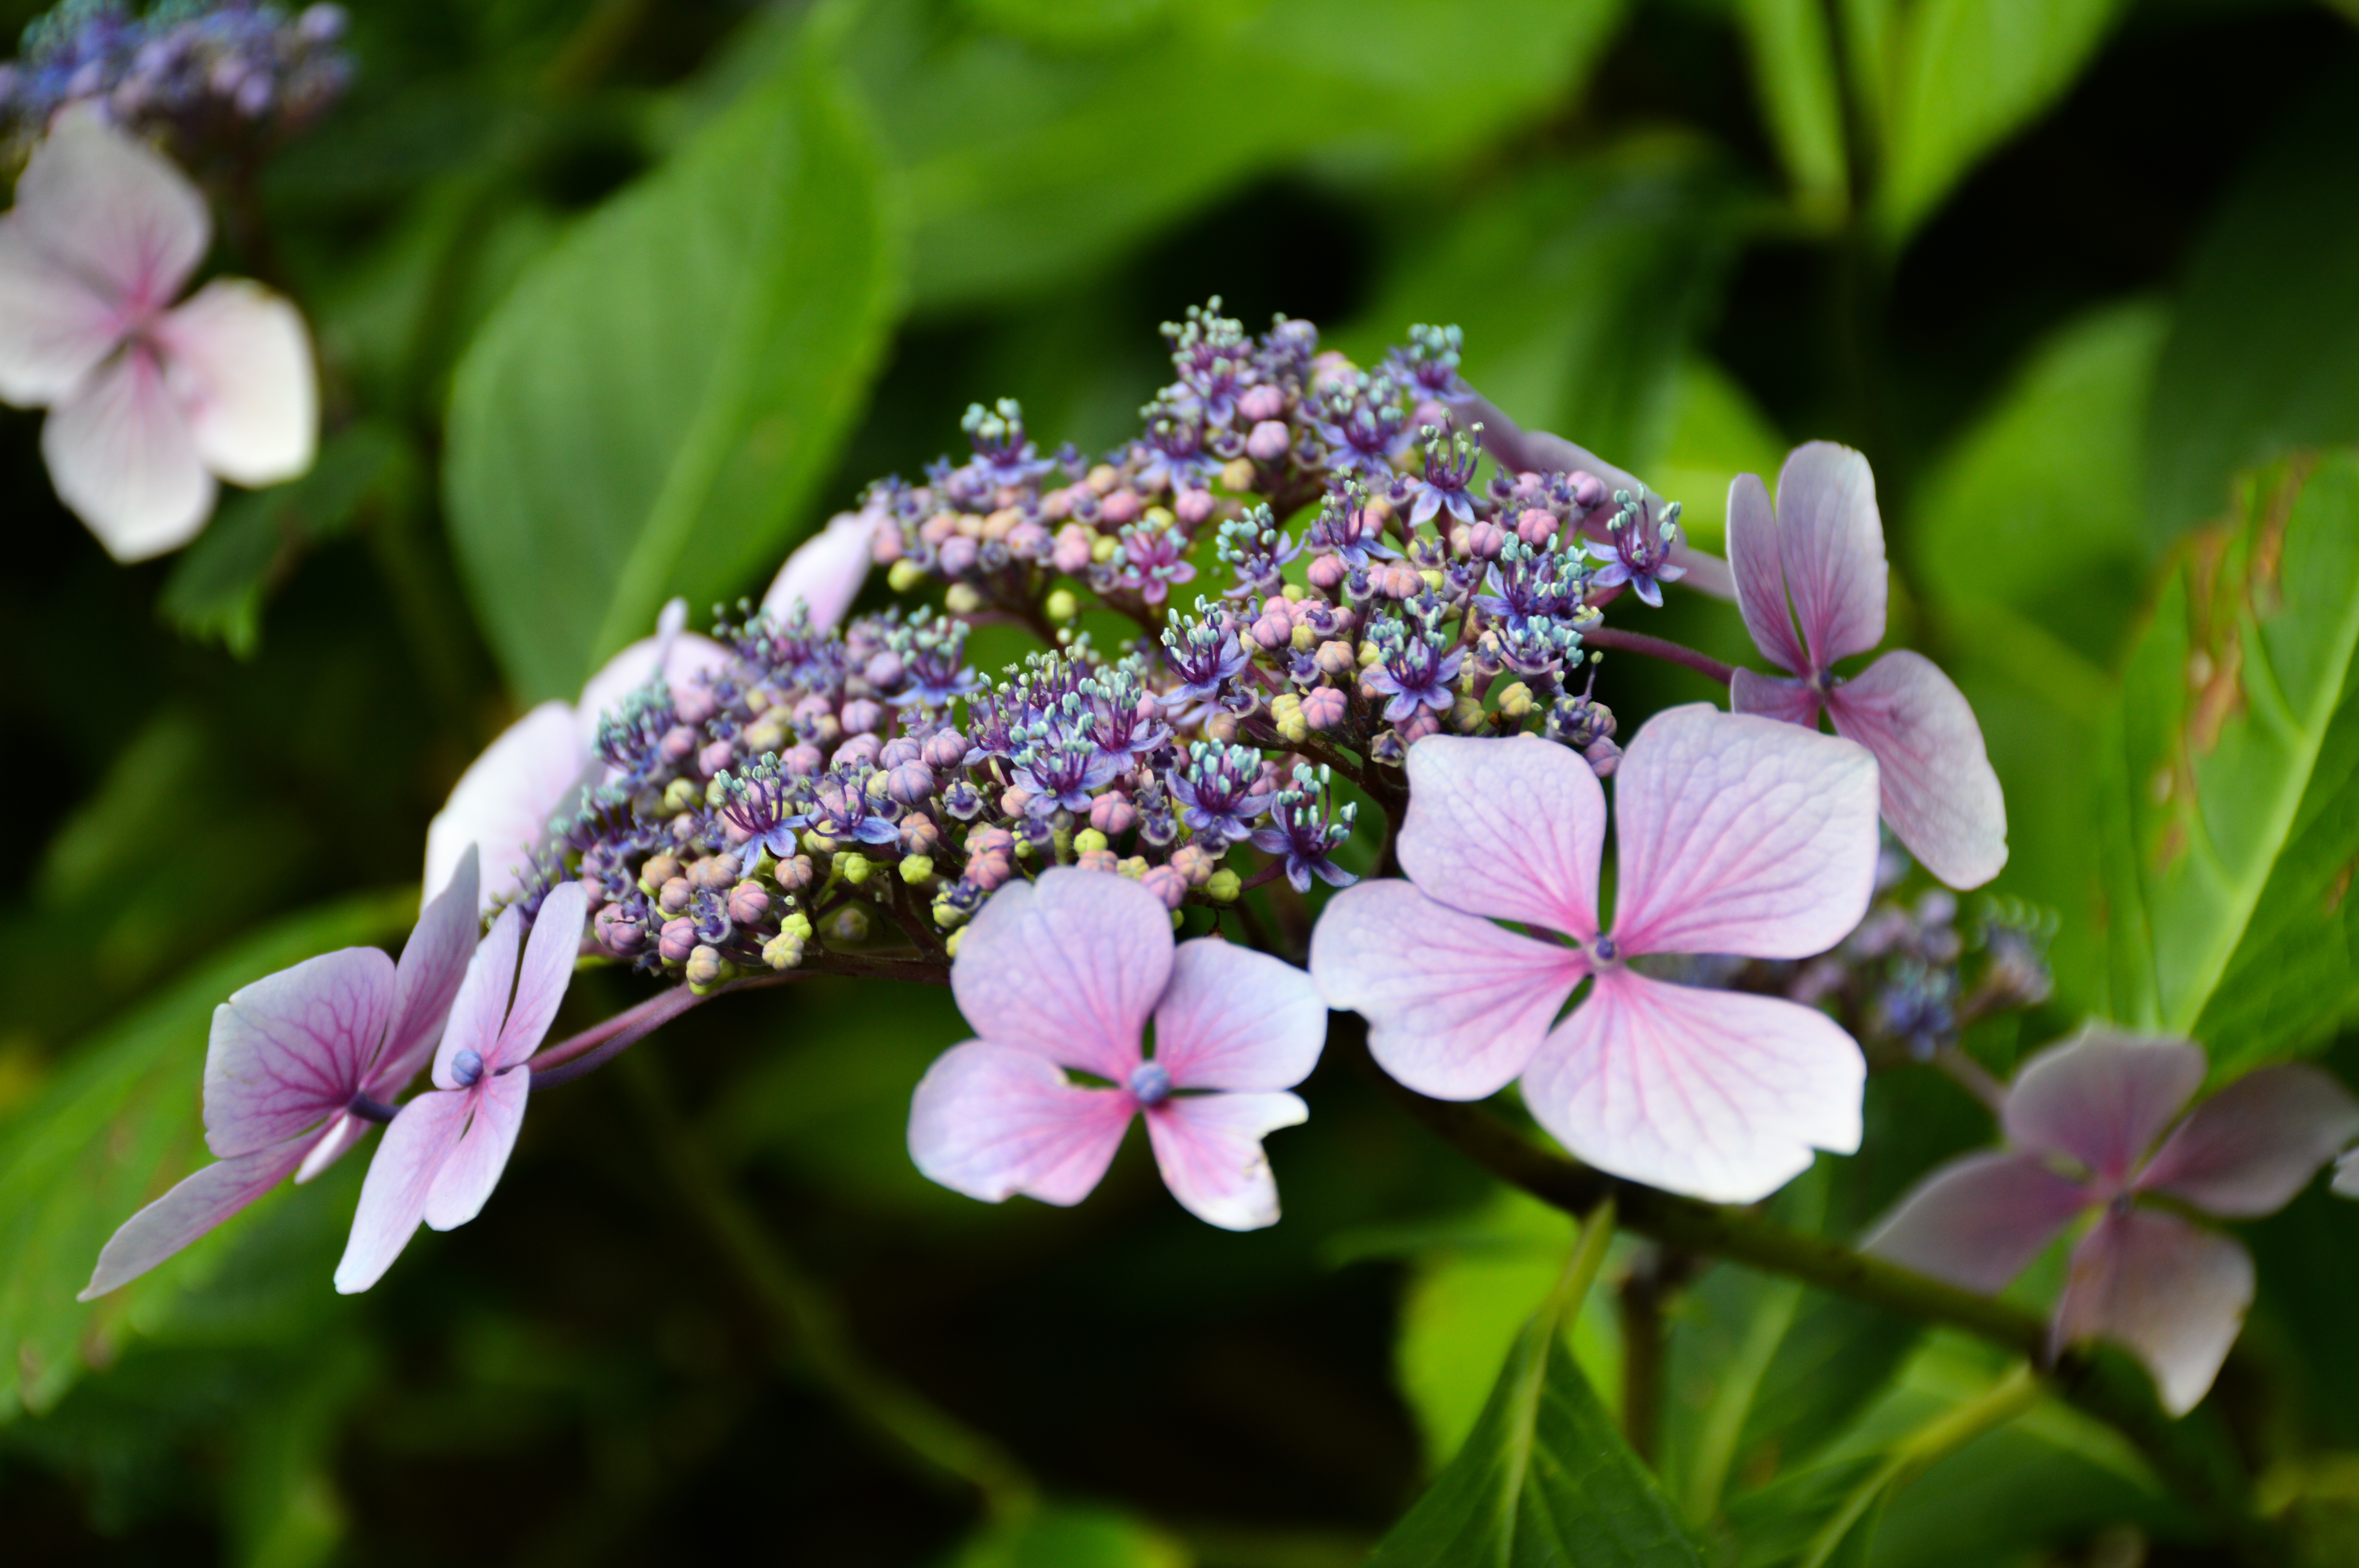
nature, blossom, plant, flower, petal, botany, garden, flora, hydrangea, wildflower, shrub, macro photography, flowering plant, hydrangeaceae, cornales, annual plant, land plant, hydrangea serrata